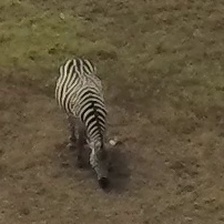
Pose orientation: front